Masajiro Miyazaki

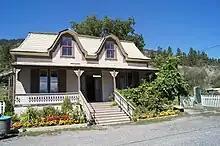
The Miyazaki House in Lillooet, British Columbia, which now serves as a museum.

Miyazaki was invited to use as his surgery and residence Longford House, a late 19th-century manor near the main street owned by one of the town's oldest families (see Caspar Phair). Like many of the relocated Japanese in this district, Miyazaki stayed on after the war and became a major community leader during the 1950s, leading the campaign for a local ambulance service and proper hospital — despite longstanding resistance from the provincial medical establishment over his qualifications, as he was only an osteopath and not a medical doctor.